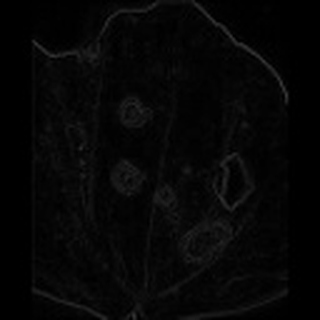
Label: cotton_target_spot